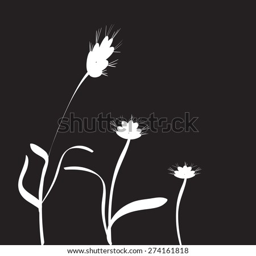
vector silhouettes of flowers on a black background .